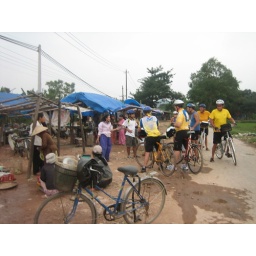
fish market near Hue